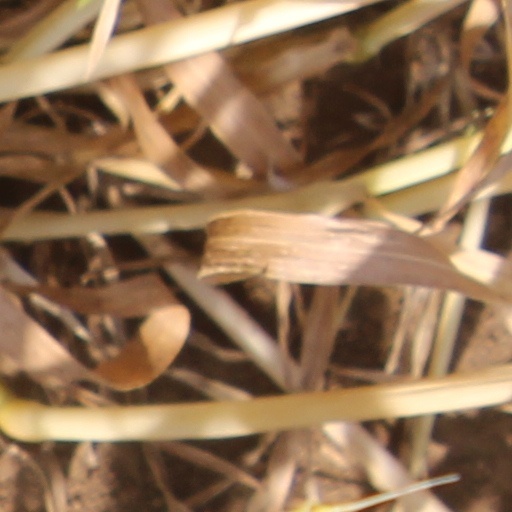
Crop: wheat